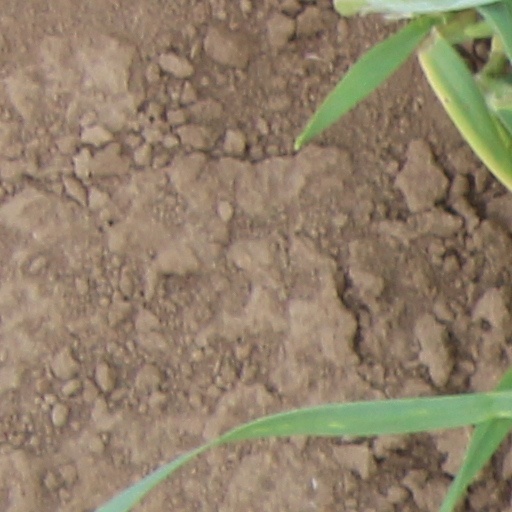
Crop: wheat